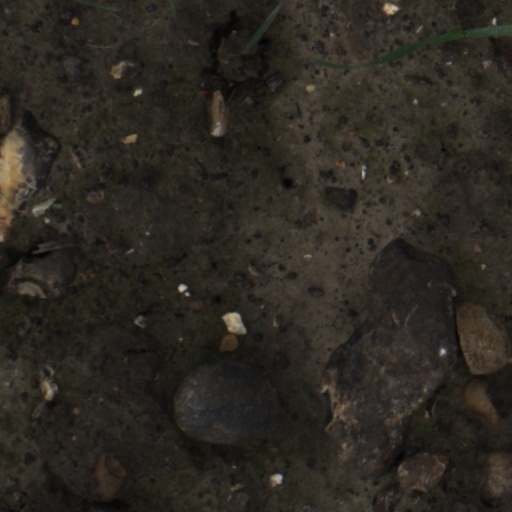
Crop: wheat